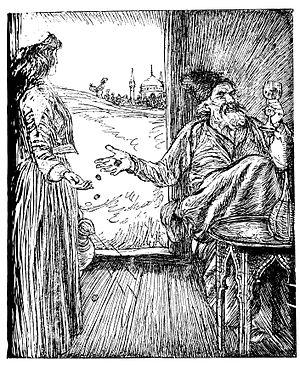
Edmund Joseph Sullivan, est un dessinateur, un graveur et un illustrateur britannique.